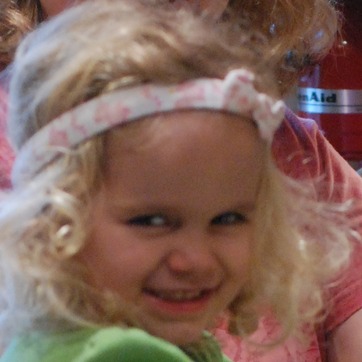
Material: skin